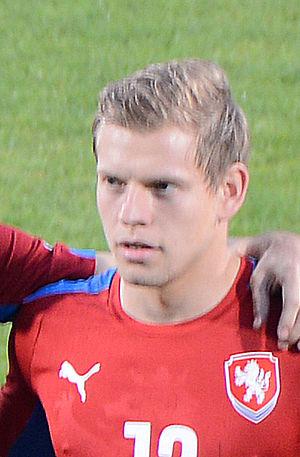
Matěj Vydra, né le 1ᵉʳ mai 1992, est un footballeur international tchèque évoluant au poste d'attaquant au Burnley.